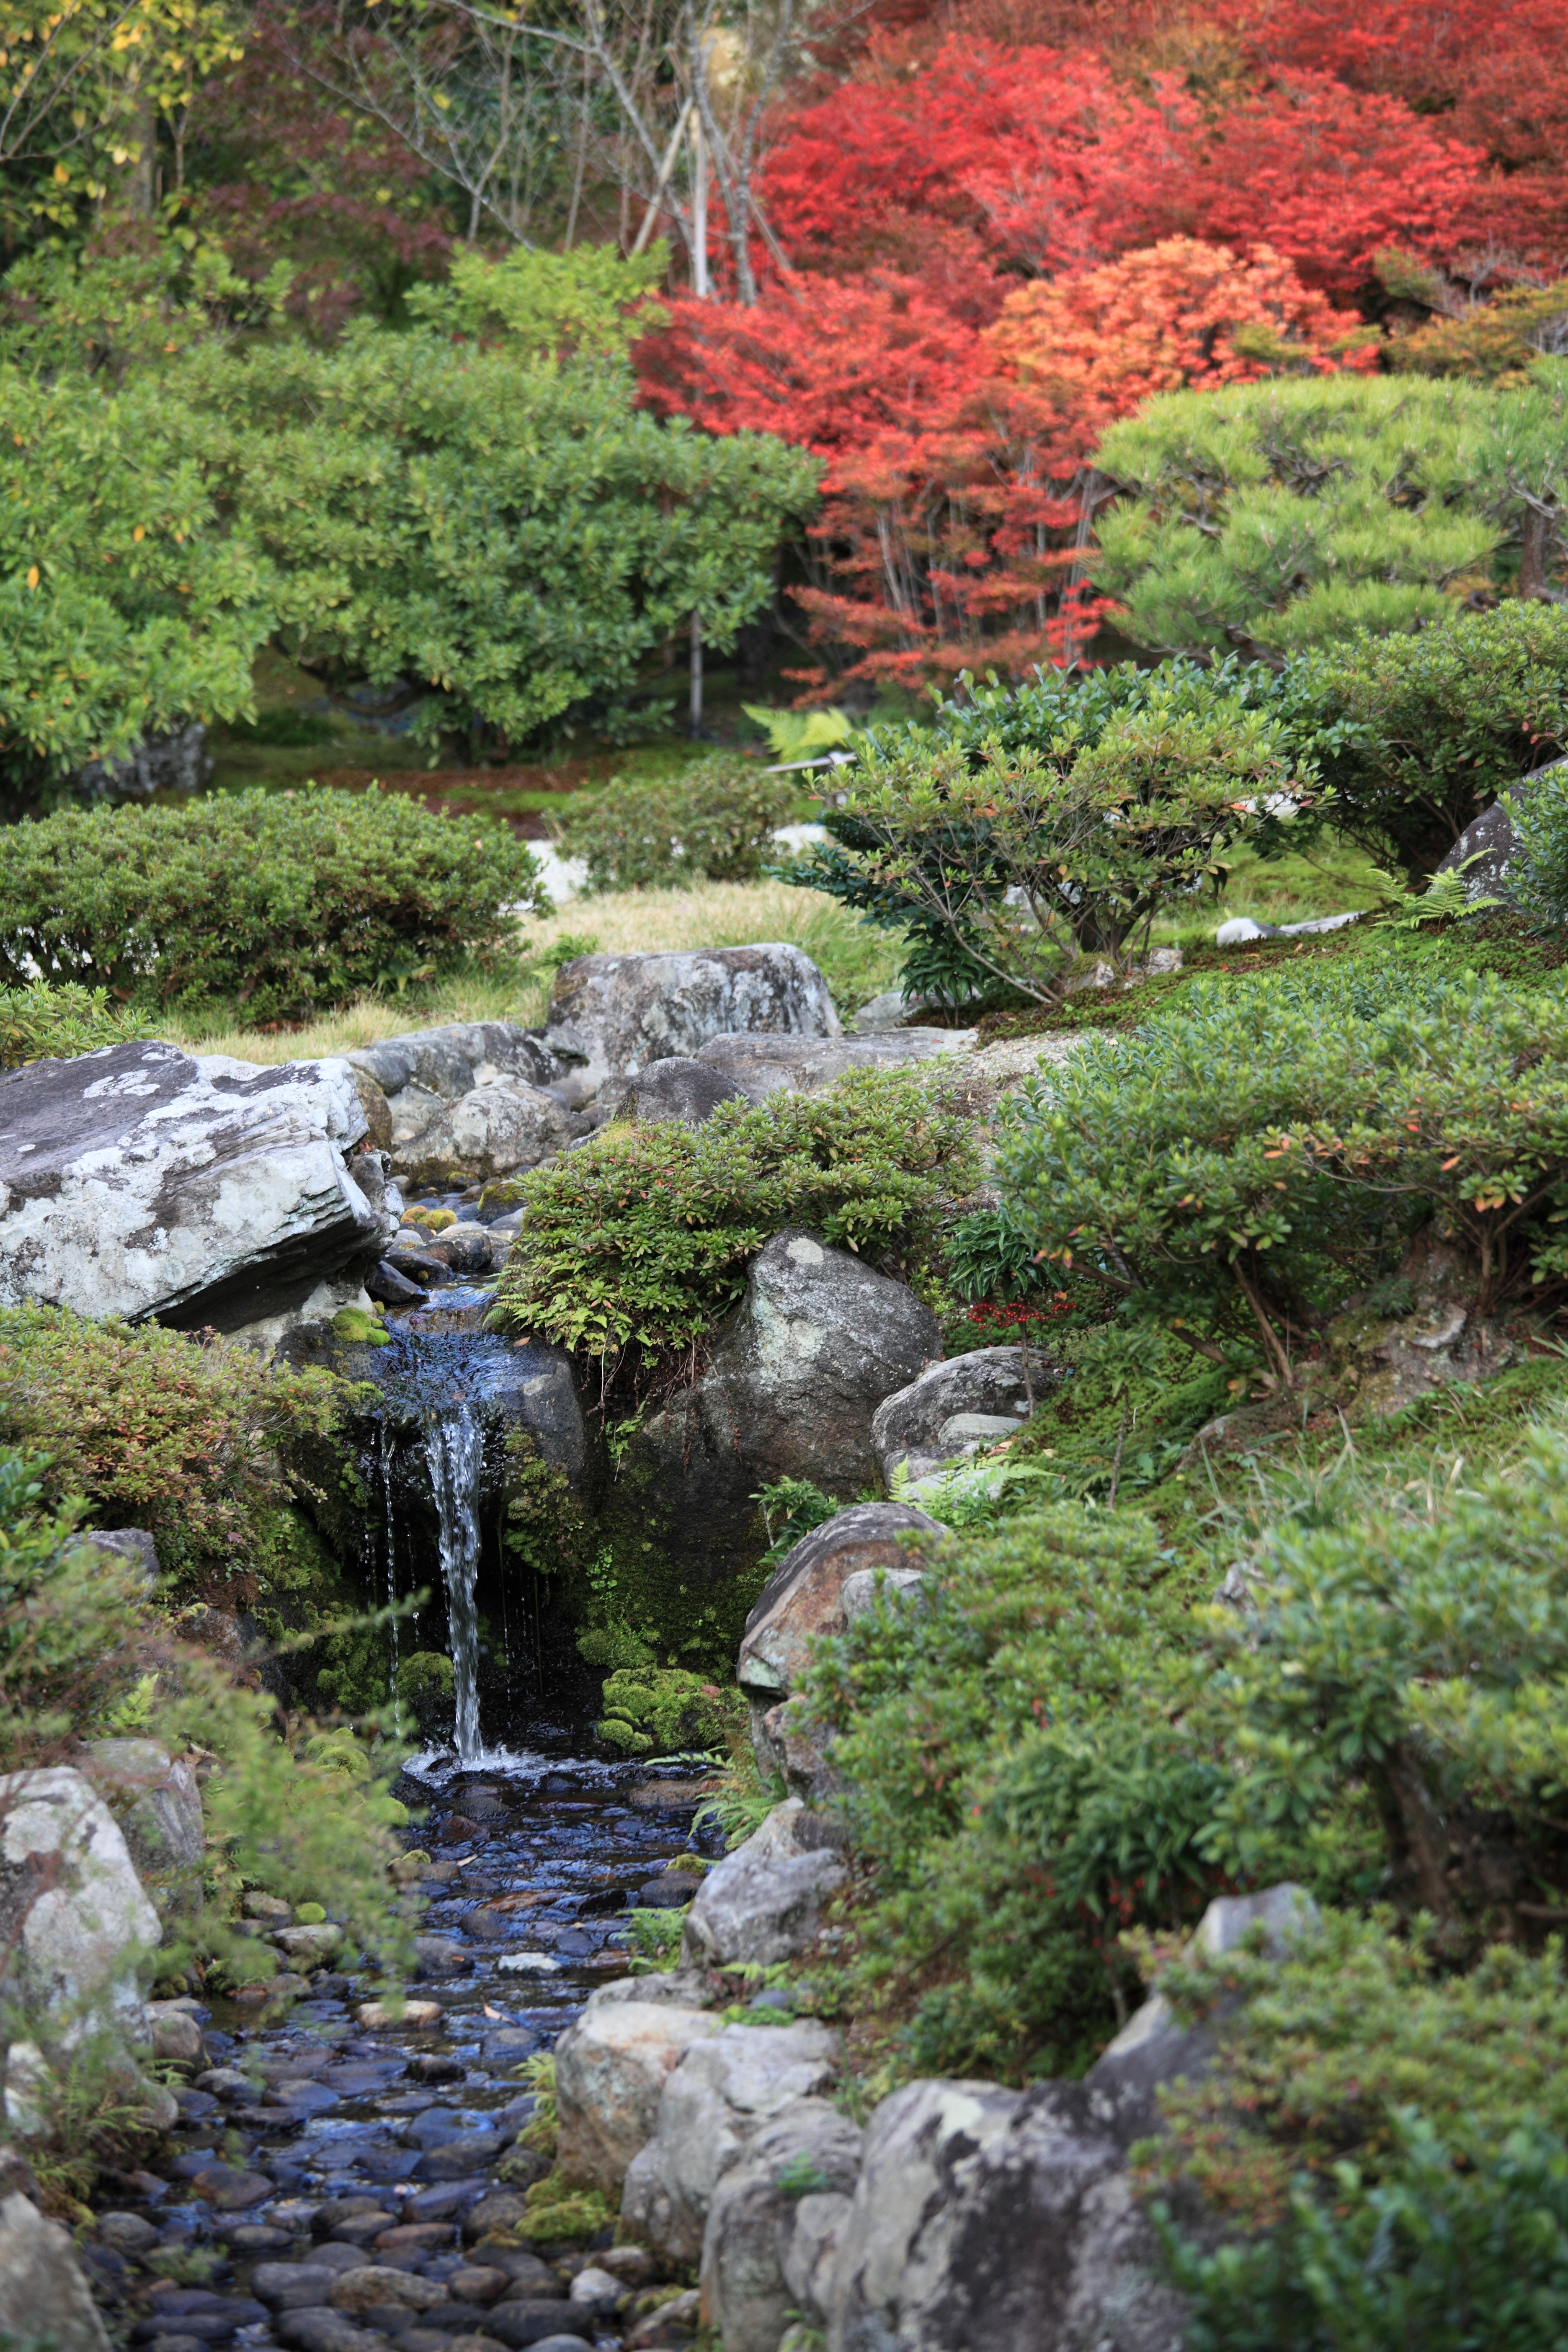
tree, rock, wilderness, leaf, flower, river, valley, pond, stream, high, autumn, botany, garden, cool image, japanese, vegetation, nara, 5d, style, hires, woodland, markii, water feature, watercourse, hi, res, resolution, isuien